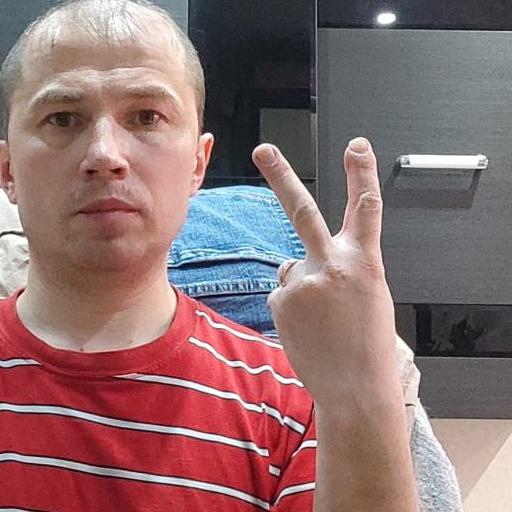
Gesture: peace_inverted